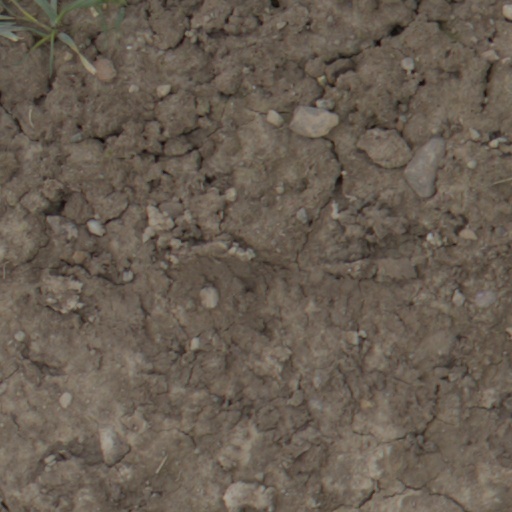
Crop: wheat